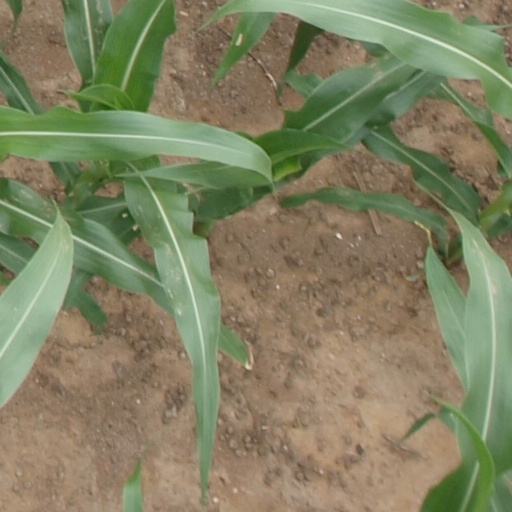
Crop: maize; corn